Sustainable fishery

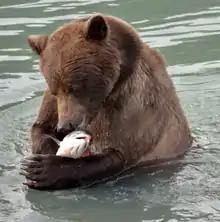
Management goals might consider the impact of salmon on bear and river ecosystems.

At the Fourth World Fisheries Congress in 2004, Daniel Pauly asked, "How can fisheries science and conservation biology achieve a reconciliation?", then answered his own question, "By accepting each other's essentials: that fishing should remain a viable occupation; and that aquatic ecosystems and their biodiversity are allowed to persist."